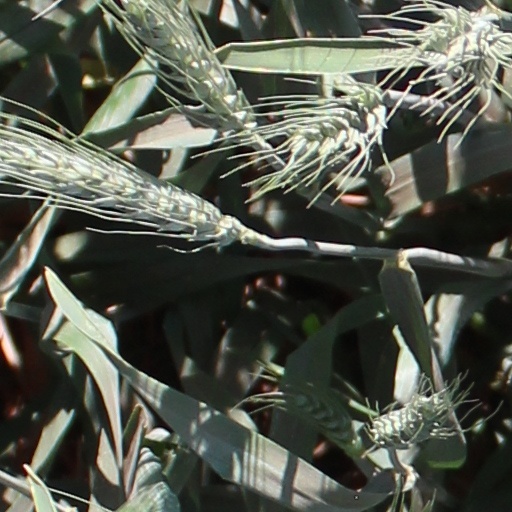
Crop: wheat